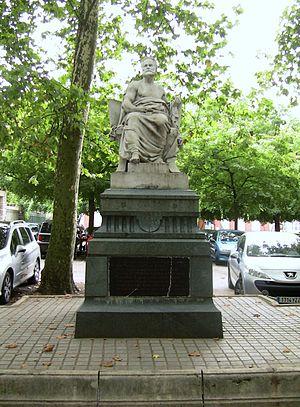
Statue de Victor Hugo, située au parc Granvelle de Besançon (Doubs, France)
Just André François Becquet, né à Besançon le 14 juillet 1829 et mort le 24 février 1907 à Paris, est un sculpteur français.
Cet article recense les œuvres d'art dans l'espace public du Doubs, en France.
Besançon est riche des nombreuses fontaines et sculptures réparties dans différents quartiers de la ville. Aux sculptures décoratives et commémoratives s'ajoutent les fontaines dont les plus anciennes ont perdu leur rôle social pour devenir ornementales. Des cadrans solaires, fresques et trompe-l'œil décorent aujourd'hui façades et fenêtres.